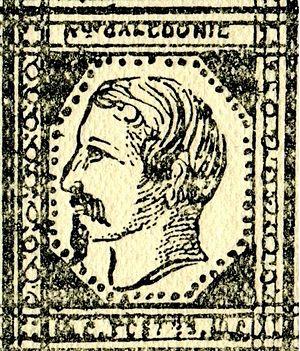
« Triquéra » est le nom donné au premier timbre de Nouvelle-Calédonie émis en 1860, du nom de son créateur, Louis Triquéra.